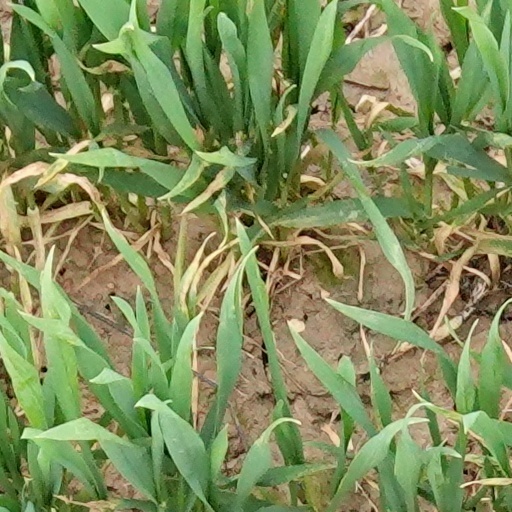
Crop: wheat